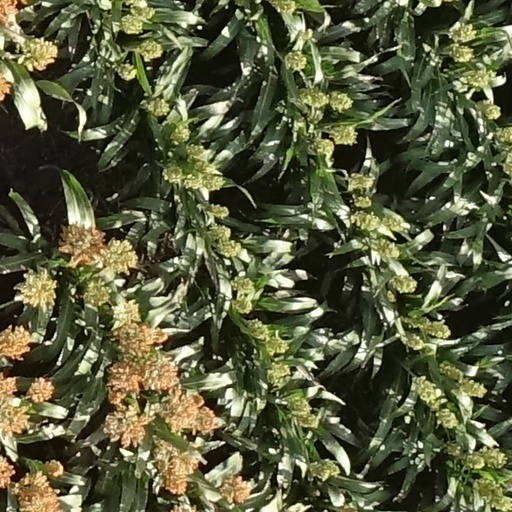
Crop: sorghum